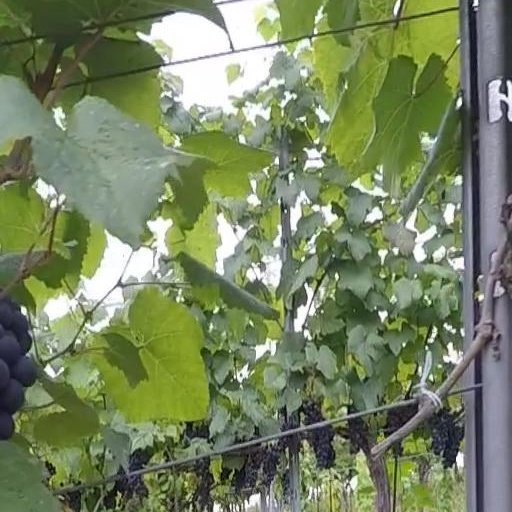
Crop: grape